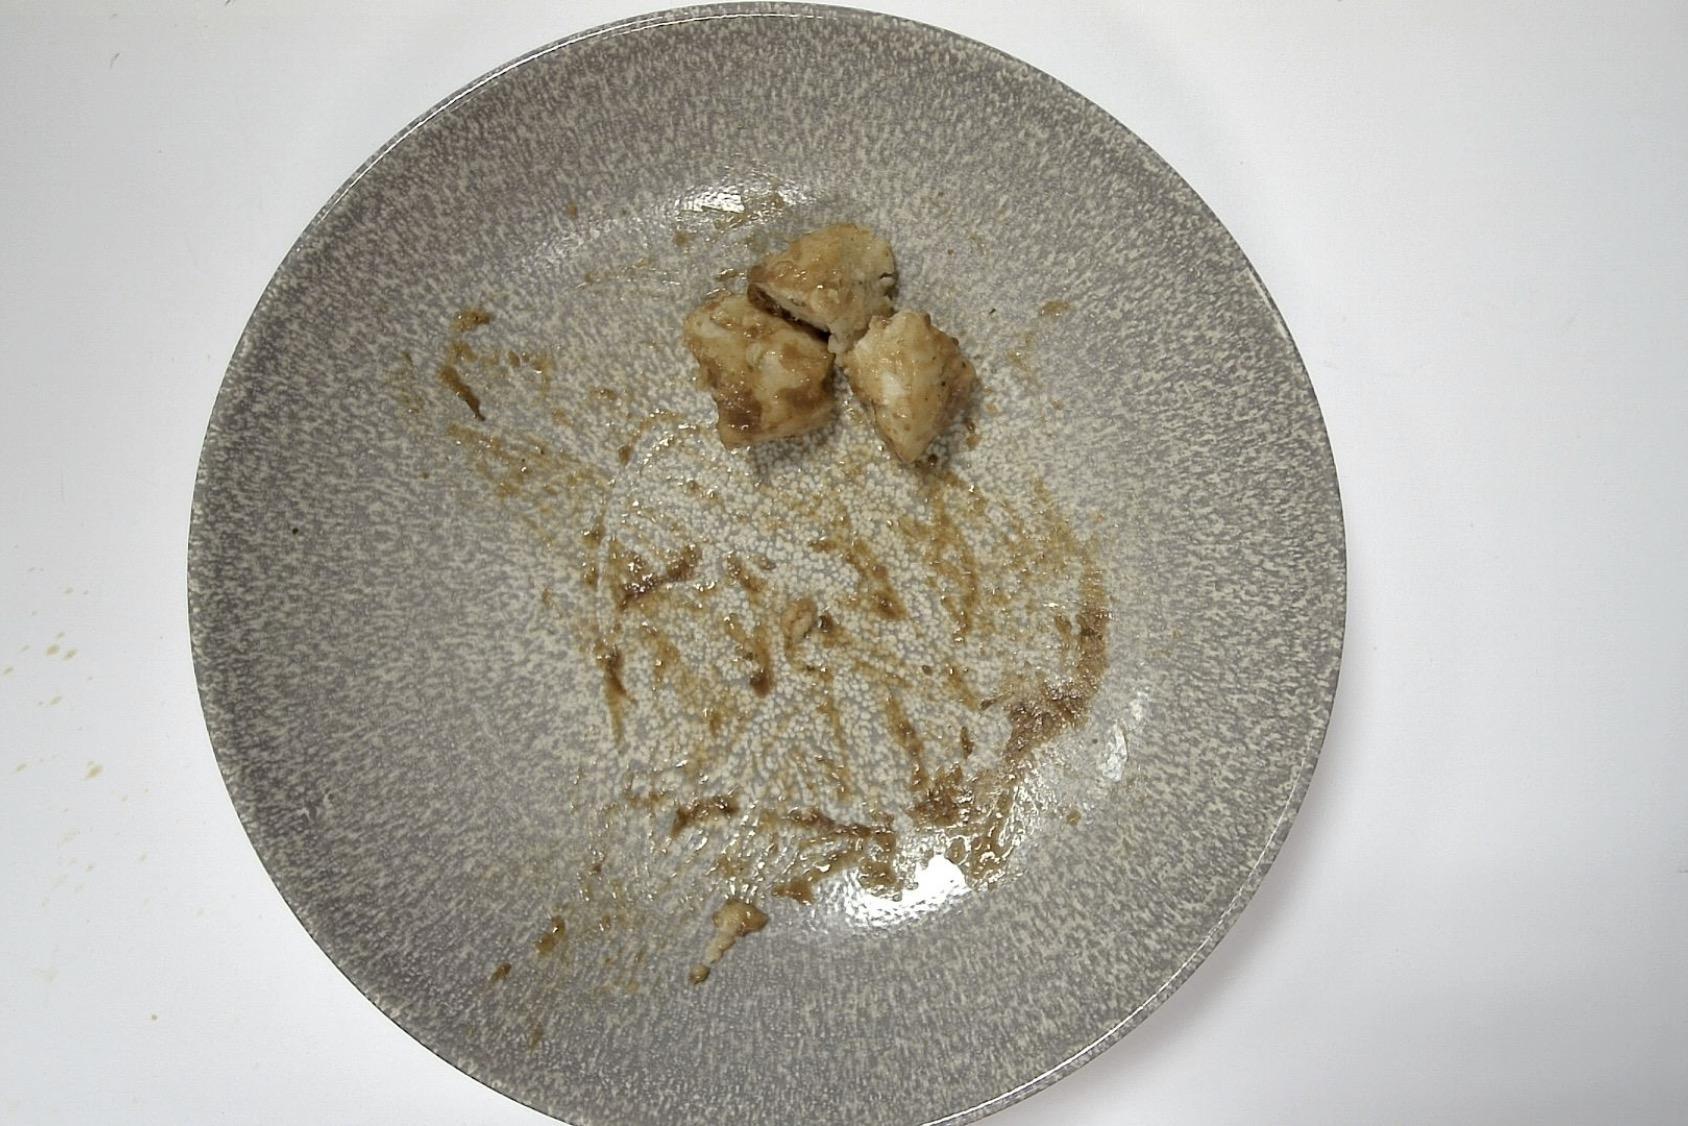
Gericht: Rinderbraten mit Rotkohl , Semmelknödel , Malzbier-Senf-Sauce
Portionsgröße: Normale Portion
Zutaten: Semmelknödel , Rotkohl, Rinderbraten, Malzbier-Senf-Sauce
Gewicht vorher: 370 g
Kalorien vorher: 402,4 kcal
Gewicht nachher: 334 g
Kalorien nachher: 363,248 kcal